Chinese tea culture

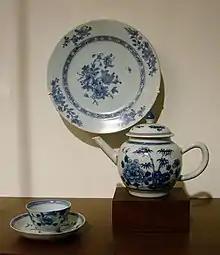
18th-century Chinese export porcelain teaware, Guimet Museum, Paris

The tea culture flourished during the Song dynasty, where it was consumed by the elite during social gatherings where Chinese arts and poetry were appreciated and discussed. Detailed standards also emerged for judging the color, aroma, and taste of tea. Tea art, the tea gatherings, and tea houses continued to increase in popularity. Knowledge of proper tea making was considered a gentlemanly pursuit, along with other skills like calligraphy, painting, and poetry.